Rēzekne

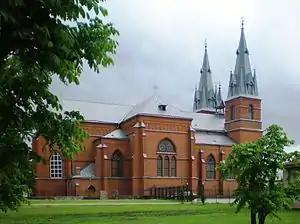
Sacred Heart of Jesus Cathedral

The Catholic Cathedral "Vissvētā Jēzus Sirds" (Sacred Heart of Jesus), (built 1893–1914) dominates Rēzekne's skyline looking from the castle hill.